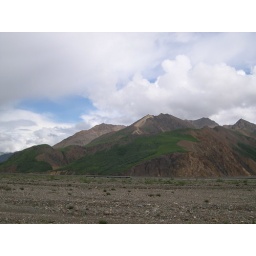
mountains by river bed